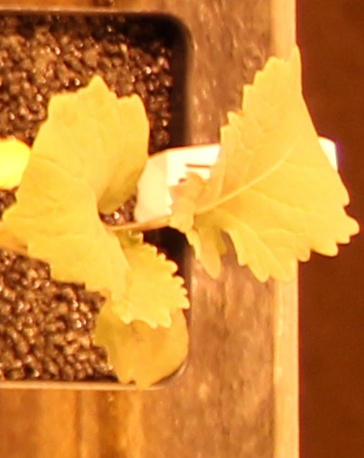
Label: Canola